Military psychology

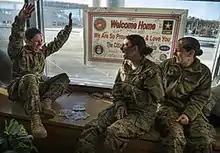
Female Soldiers Playing Cards

Women in military roles is an area of study receiving an increasing amount of attention. Currently women make up 10–15% of the armed forces. However, gender integration in the military has been an ongoing process. In 1948, the Women's Armed Services Integration Act was established, allowing women's units to be a part of federal forces. In 1976, women were officially permitted to be integrated into the three main Department of Defense service academies, which only men were originally allowed to attend. While this decision was highly debated, research has shown that gender integration has resulted in men having more positive attitudes towards working in combat positions with women. However, as women tended to move to away from nursing and helping roles, increasing attention is given to how the brutal realities of combat would affect the women psychologically. Research shows that, when affected, women tend to ask for help, more so than men, thus avoiding many of the long-term mental suffering that male soldiers face after their deployment has ended. Some of the mental issues that researchers have been looking into lately is the link between PTSD, sexual harassment, and sexual trauma"." Reports indicate that military personnel who report experiencing sexual trauma have a higher likelihood of being diagnosed with a mental health condition during their lifetime (e.g., PTSD) as compared to their civilian counterparts"." There are gender differences in regard to sexual assault and/or harassment while on deployment. Women have shown statistically that they receive more sexual assault than men. A large majority of military members turn away from seeking psychological help because they fear differential treatment from leaders.